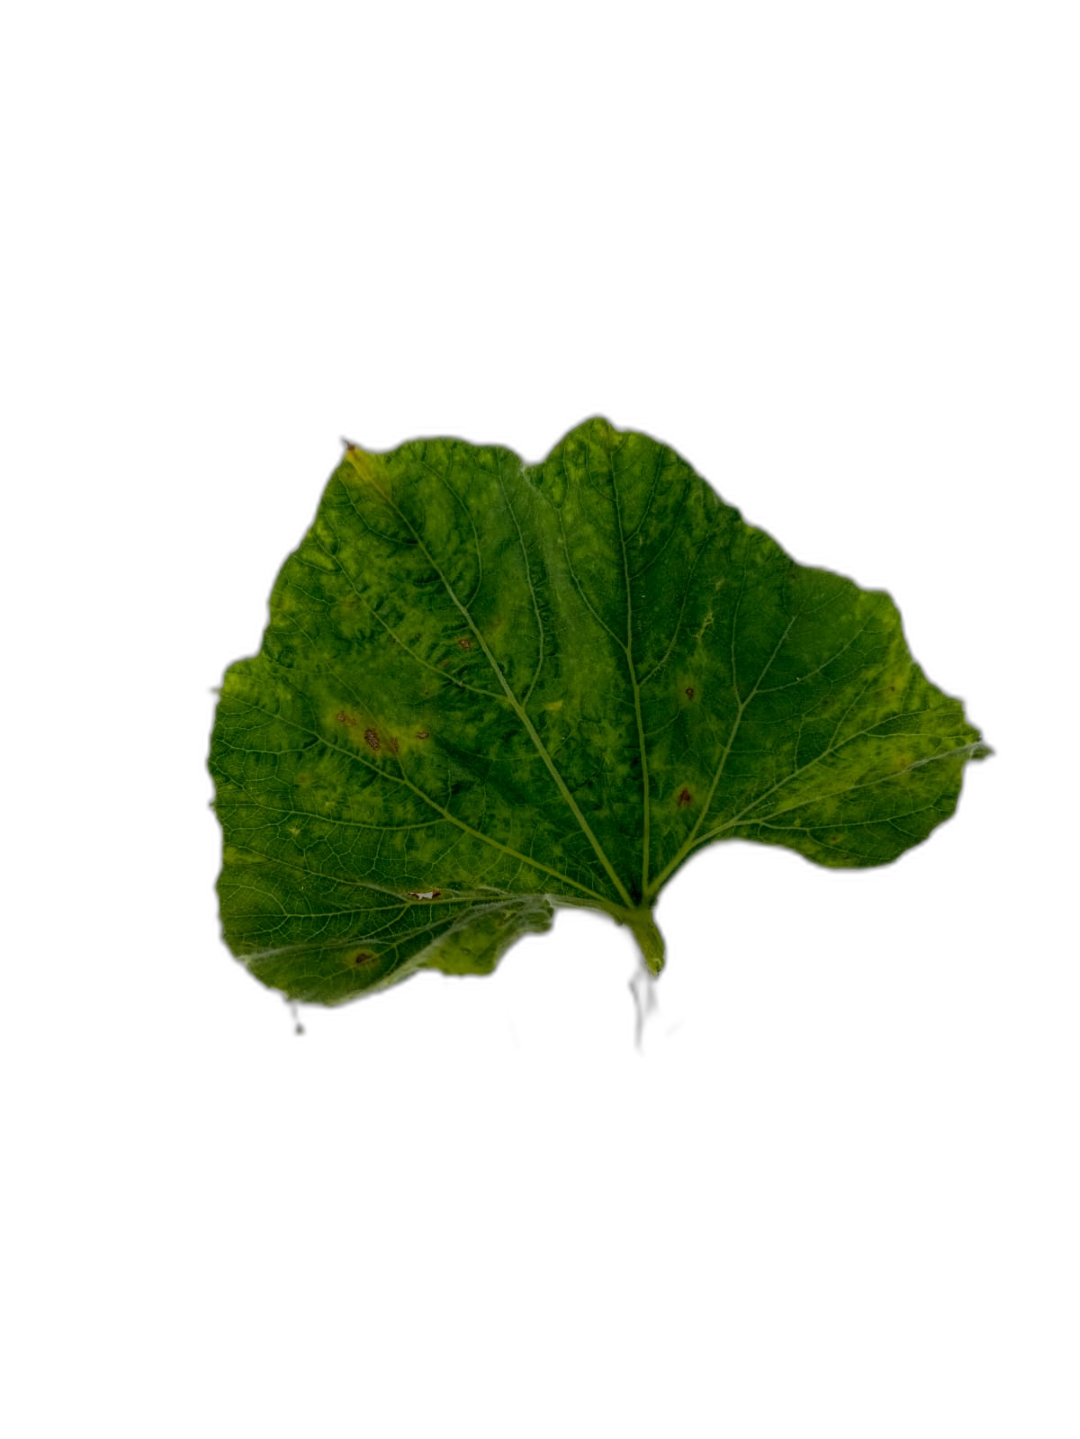
Crop: Bottle Gourd
Label: Mosaic_Virus